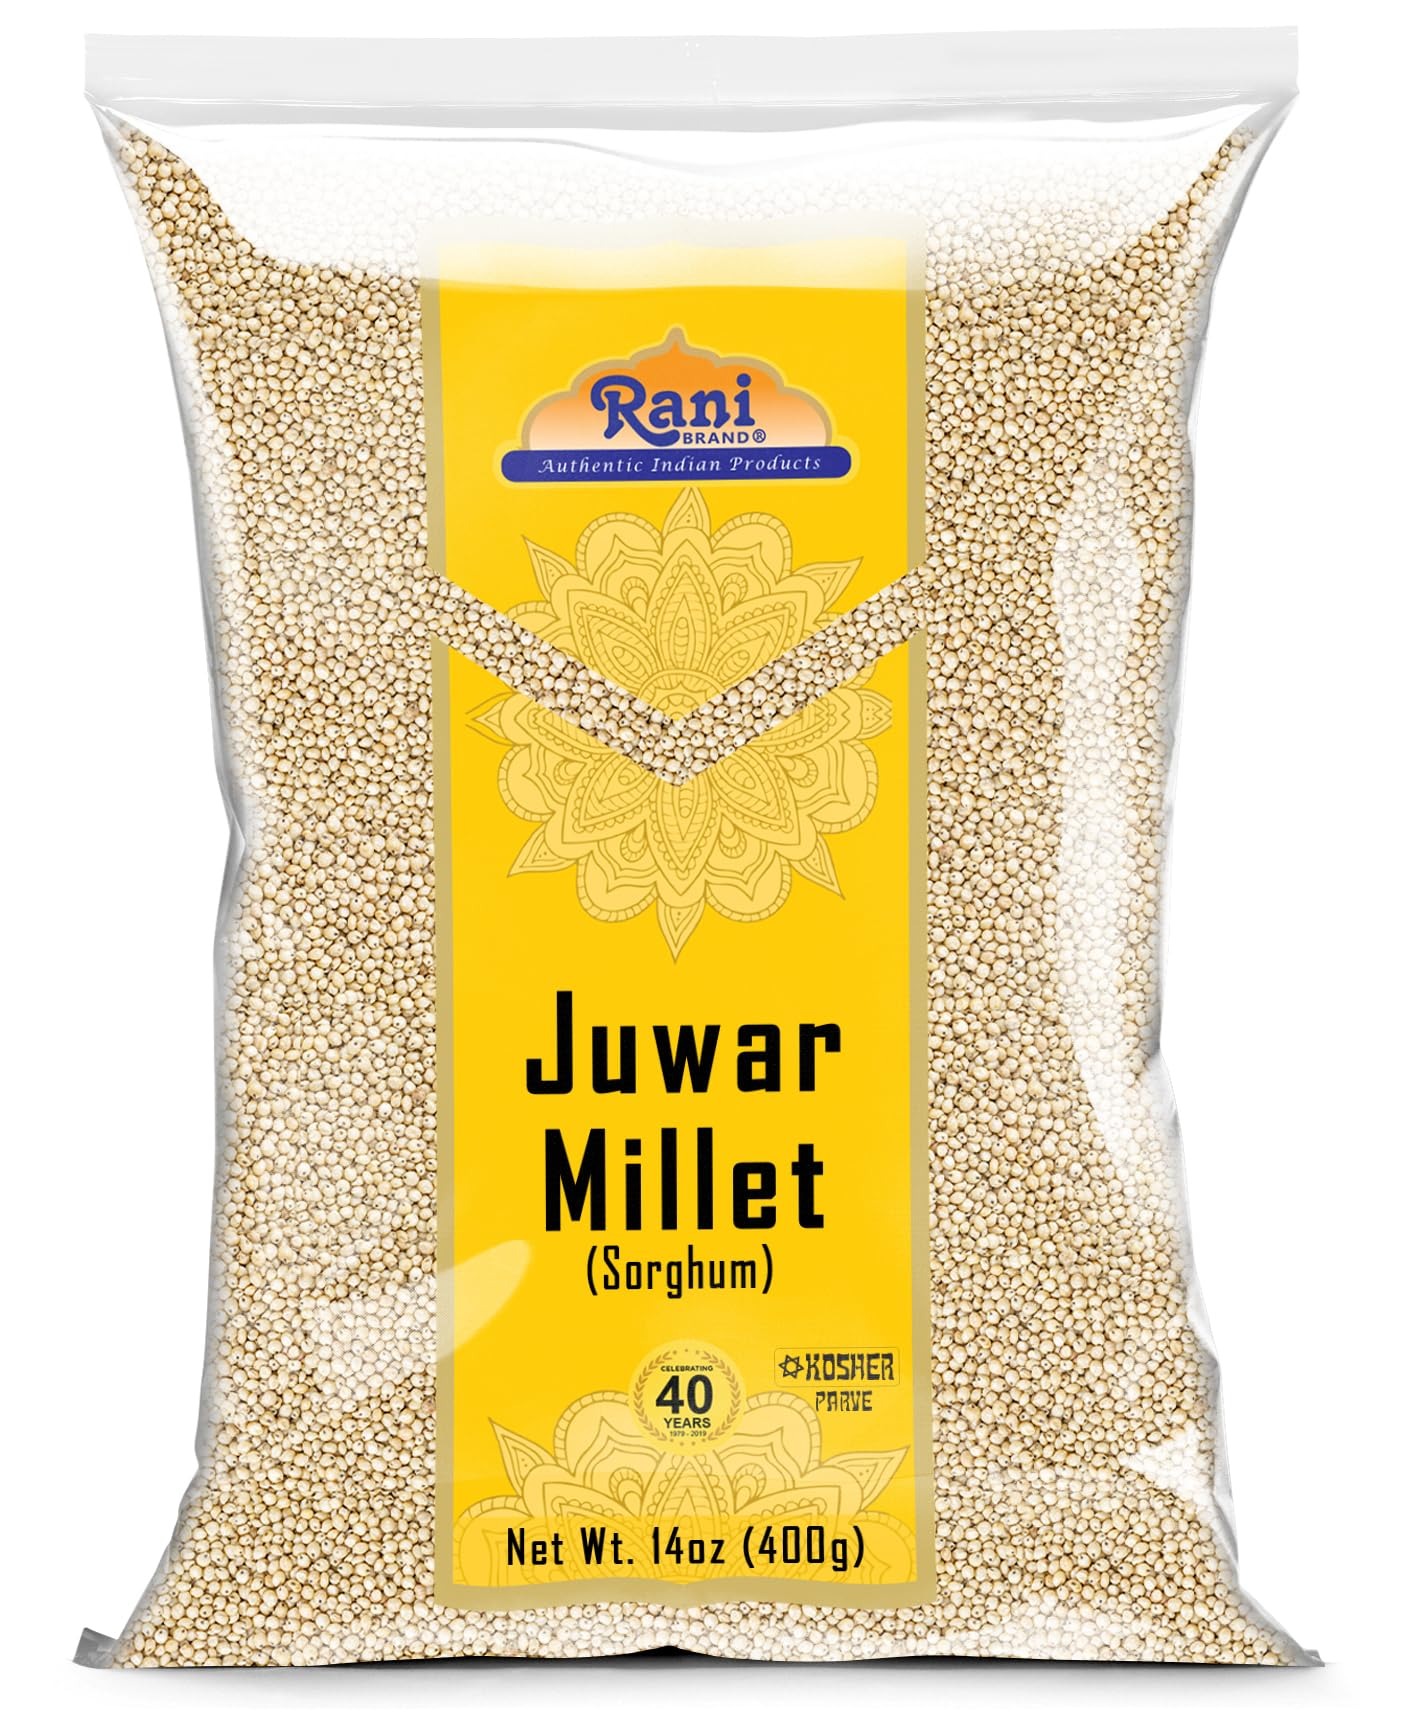
Item Name: Rani Juwar Millet (Sorghum) Whole Ancient Grain Seeds 14oz (400g) ~ All Natural | Gluten Friendly | NON-GMO | Kosher | Vegan | Indian Origin
Bullet Point 1: You'll LOVE our Juwar Millet Whole Grain Seed by Rani Brand--Here's Why:
Bullet Point 2: ❤️Now KOSHER! 100% Natural, No preservatives, Non-GMO, Gluten Friendly PREMIUM Gourmet Food Grade Grains.
Bullet Point 3: ❤️Special Note: These are Polished seeds. Sorghum is quite a versatile ingredient. One of the most common uses is in the form of flour, which can be used to make flatbreads, pancakes, and baked goods. Juwar millet flour can also be incorporated into soups, stews, and porridges to add thickness and nutrition.
Bullet Point 4: ❤️Rani is a USA based company selling Indian Foods for over 40 years, buy with confidence!
Bullet Point 5: ❤️Net Wt. 14oz (400g), Authentic Indian Product, Alternate Names: Jowar / Milo / Great millet / Durra / Kaoliang
Product Description: Juwar millet, also known as sorghum, is a nutritious and versatile grain that has been a staple food in many parts of the world for centuries. It is gluten-free and rich in nutrients like fiber, protein, vitamins, and minerals. This grain is commonly cultivated in semi-arid regions and is resilient to drought, making it a valuable crop in areas with limited water resources.
Value: 14.0
Unit: Ounce

Price: 8.99